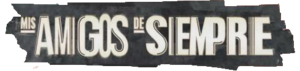
Mis amigos de siempre est une telenovela argentine diffusé en 2013-2014 sur El Trece, produit par Pol-ka Producciones.